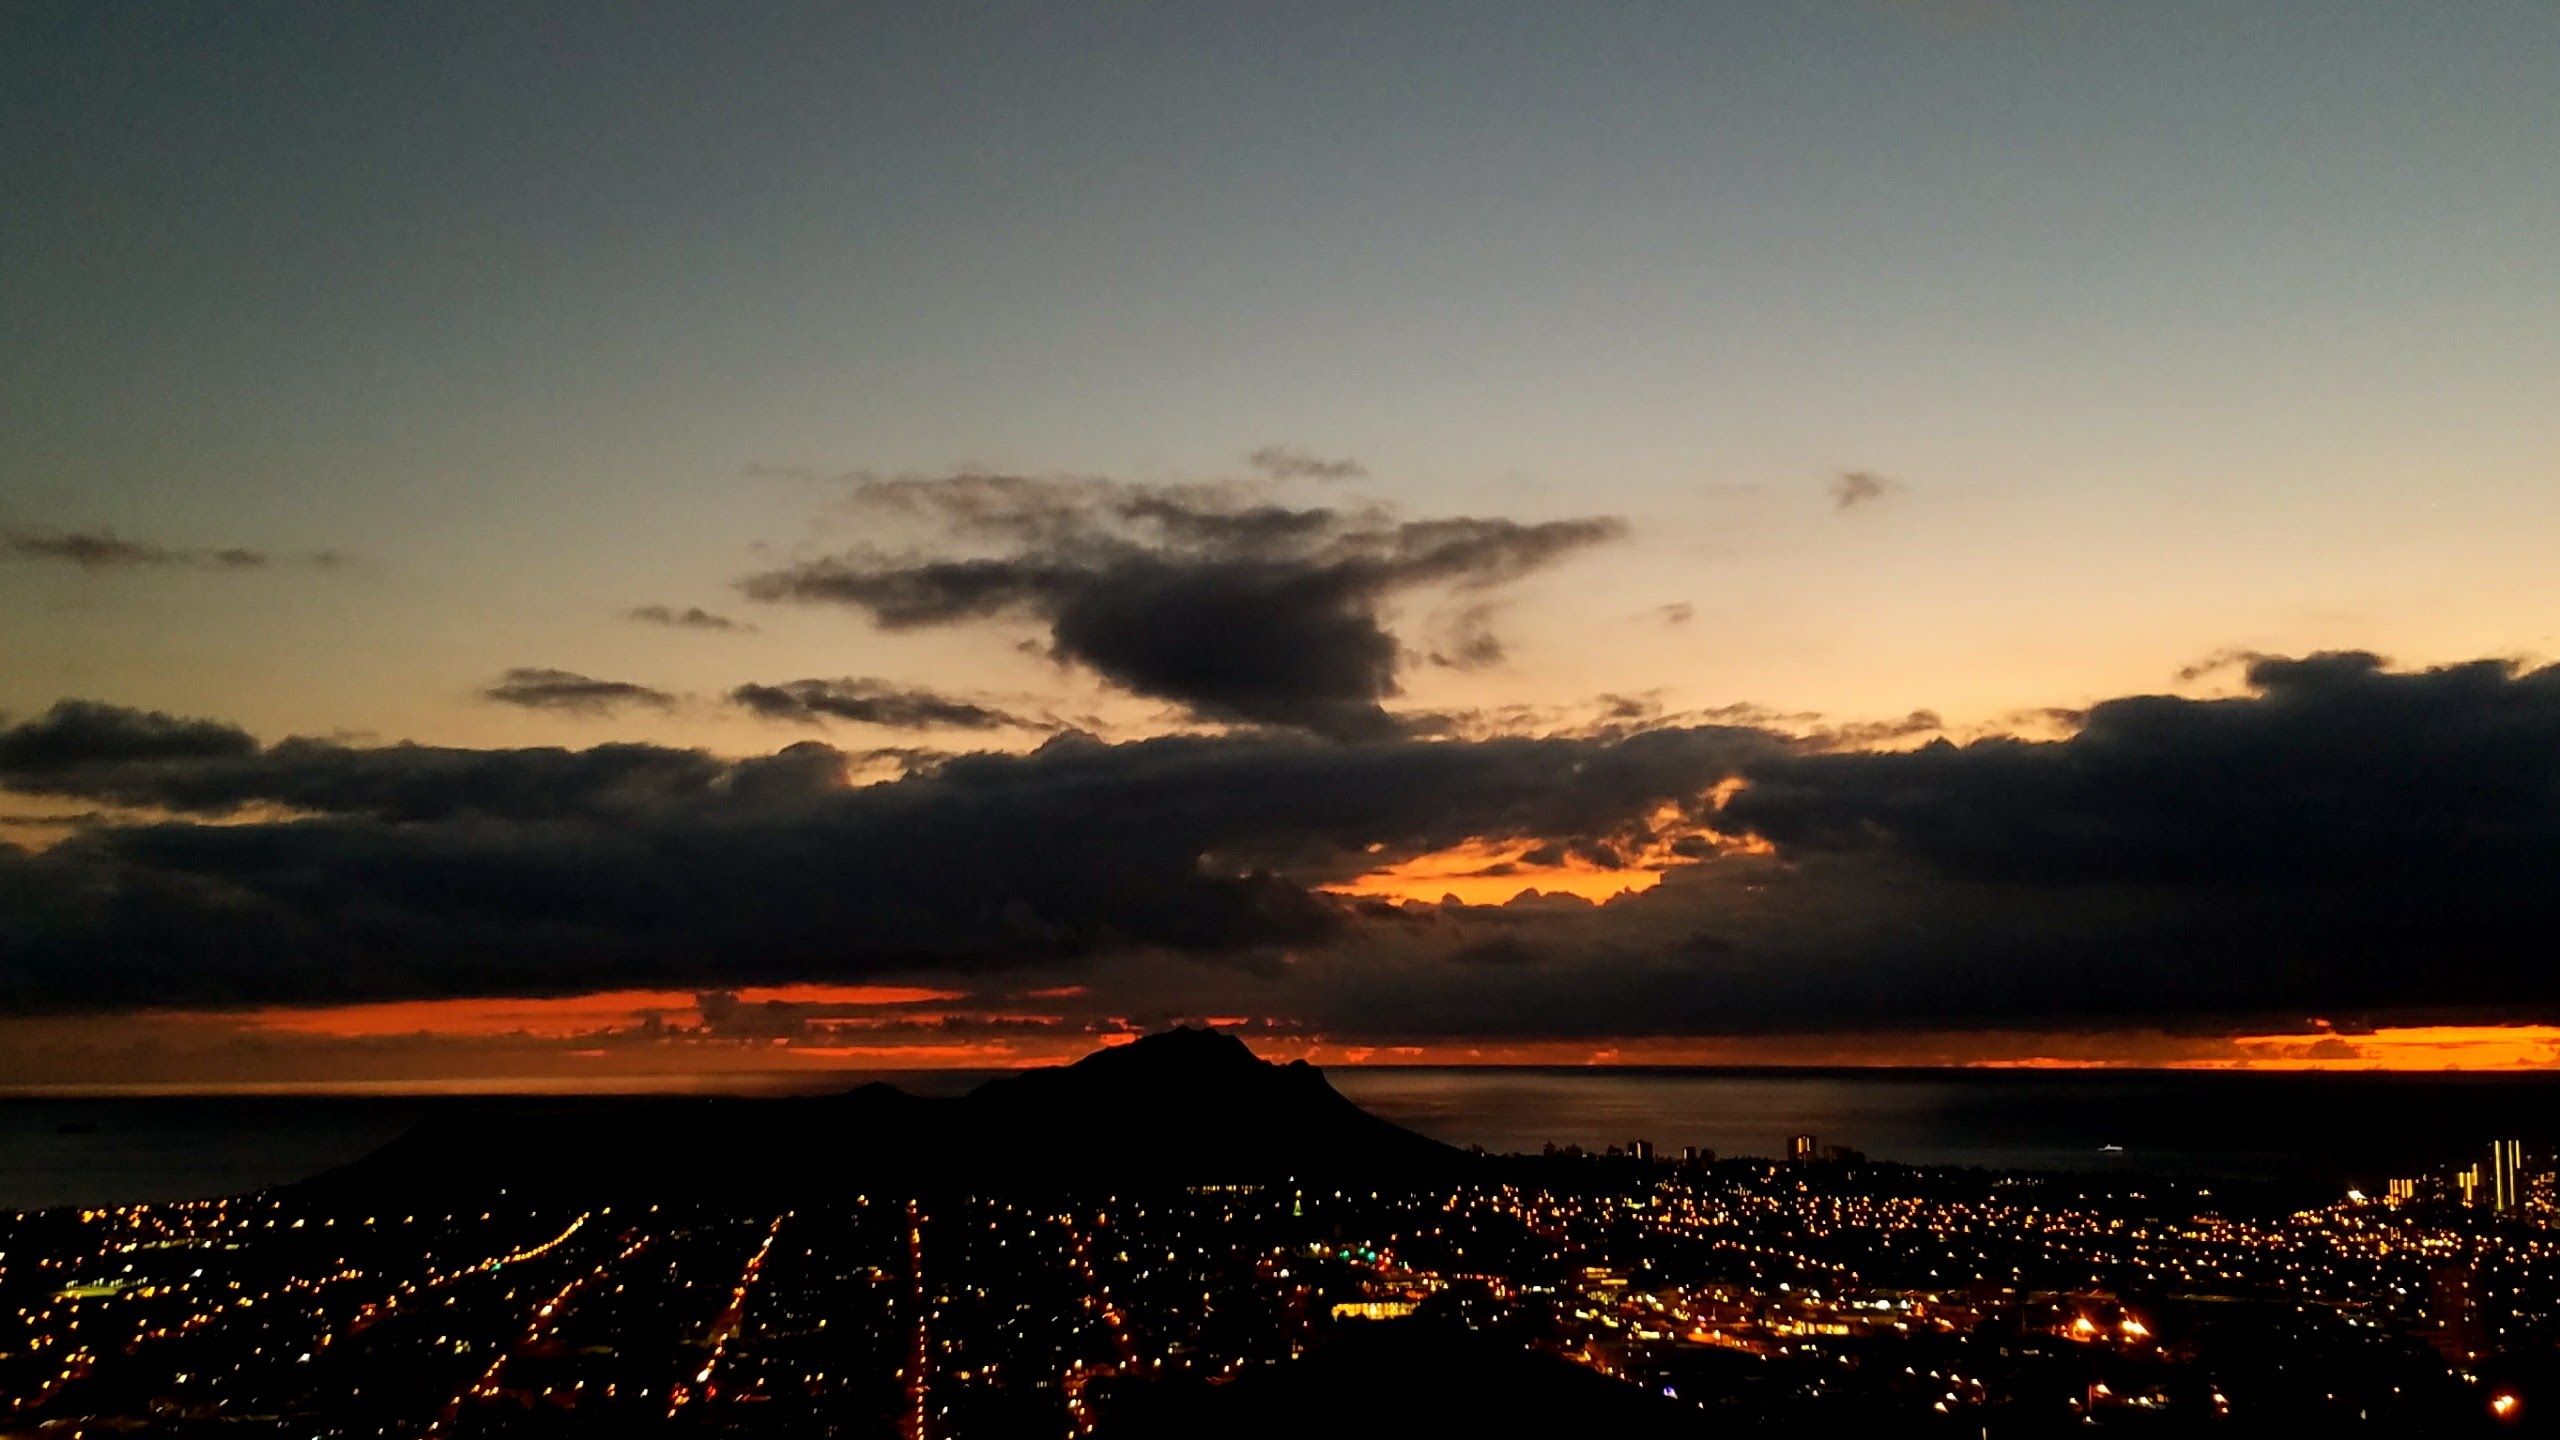
sea, horizon, cloud, sky, sunrise, sunset, skyline, morning, dawn, atmosphere, dusk, evening, hawaii, oahu, afterglow